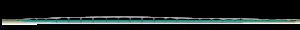
Le pont de l'île de Ré est situé en Charente-Maritime et a été ouvert à la circulation le 19 mai 1988. Le pont relie l'île de Ré au continent par une courbe de 2 926,5 mètres de longueur culminant à 42 mètres au-dessus de la mer. Il va du lieu-dit La Repentie, proche du port de La Pallice au nord-ouest de La Rochelle, à la pointe de Sablanceaux à Rivedoux-Plage à l'est de l'île de Ré.